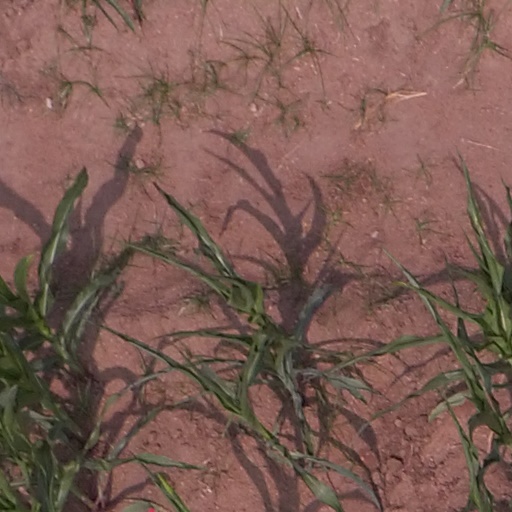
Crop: maize; corn